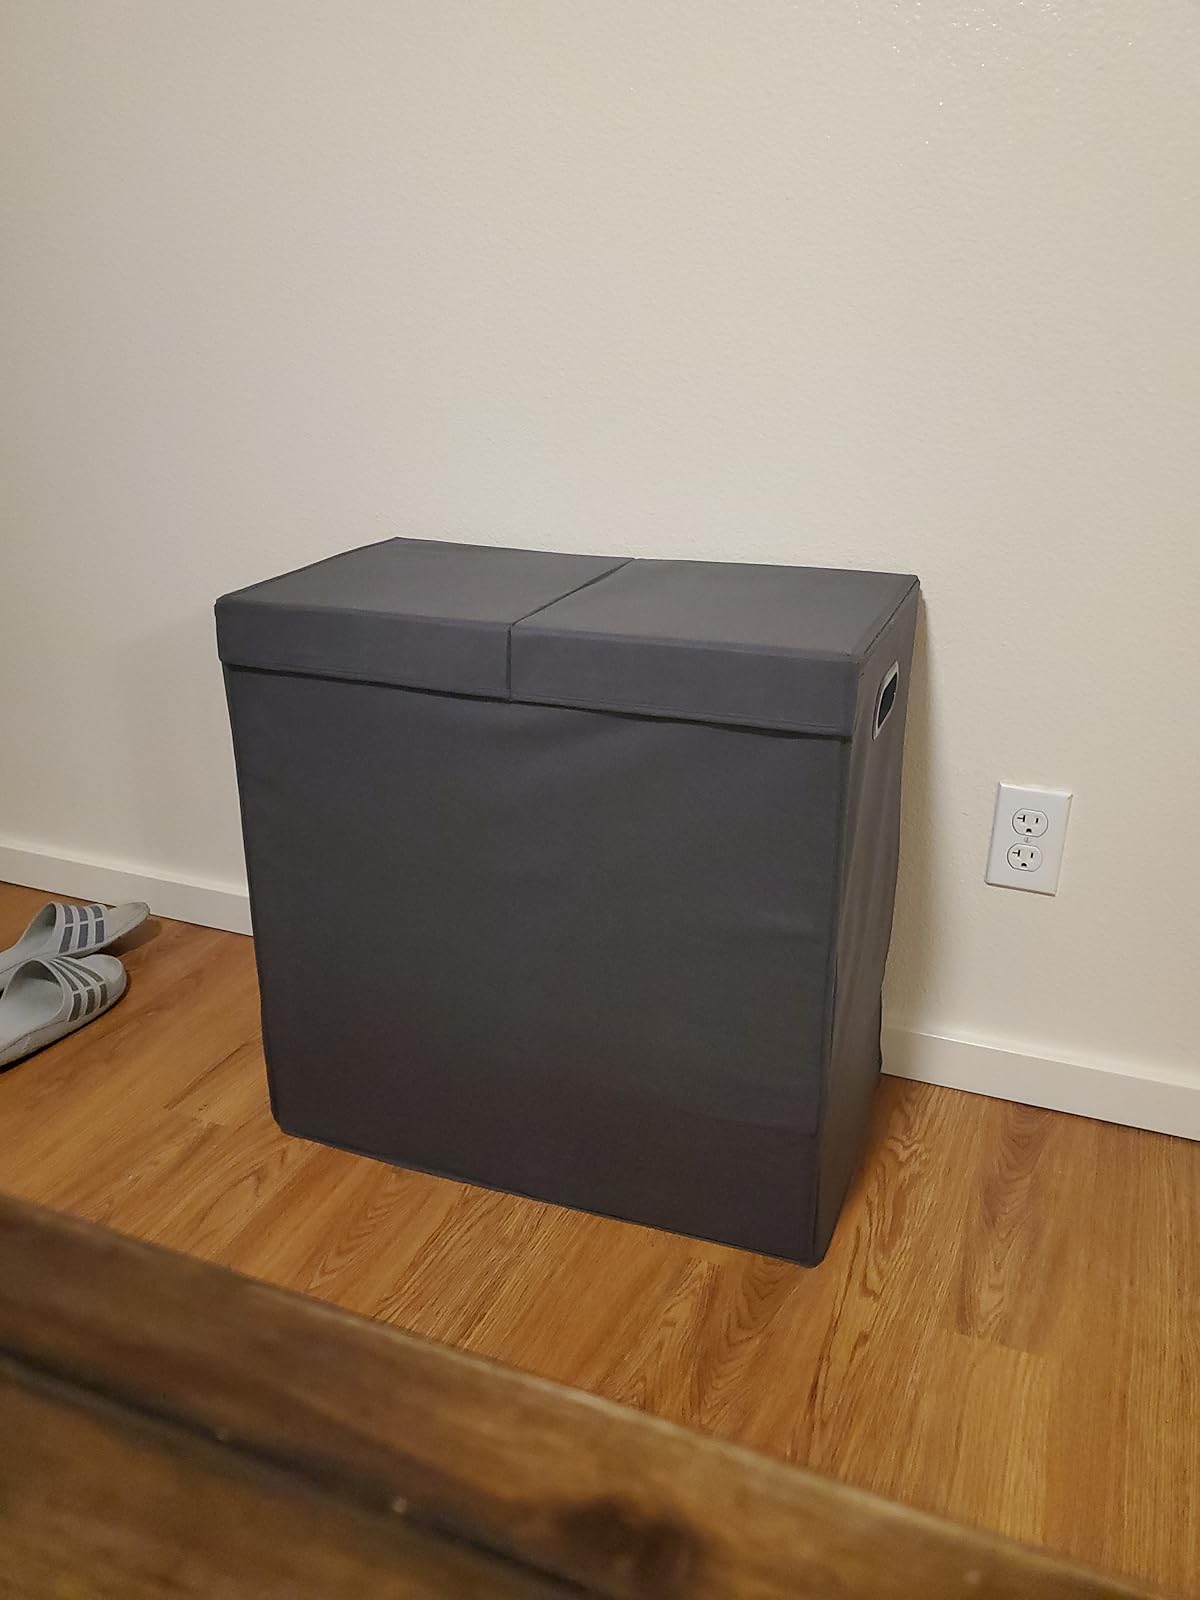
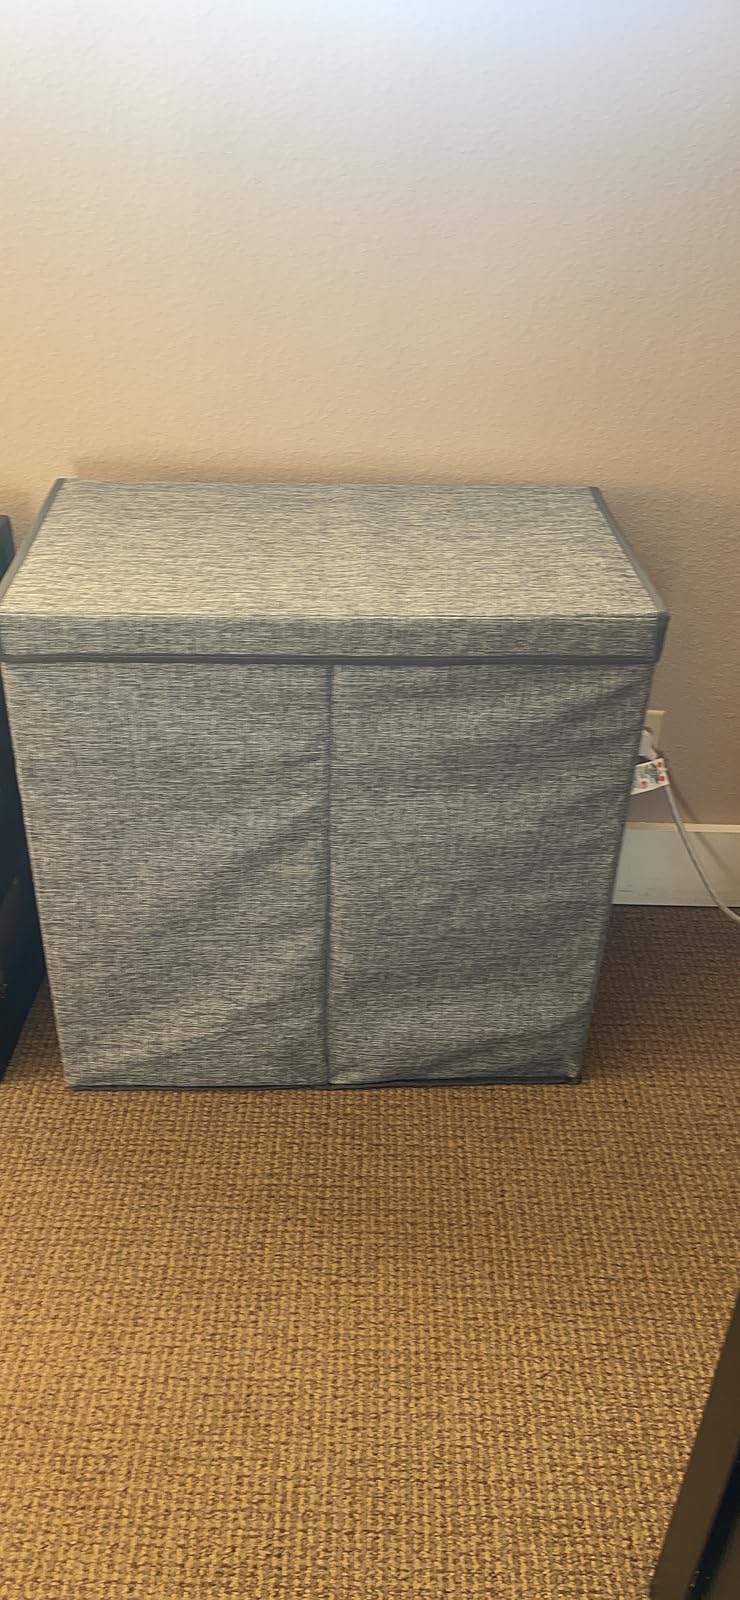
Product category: items_hamper
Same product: yes